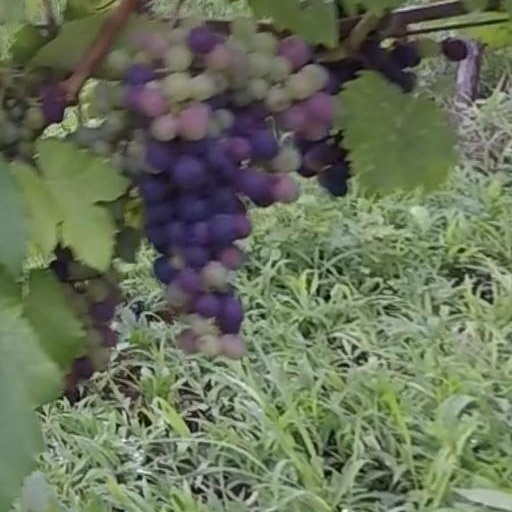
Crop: grape